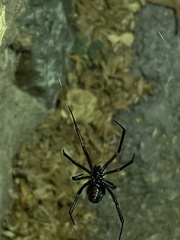
Species: Lactrodectus_hesperus